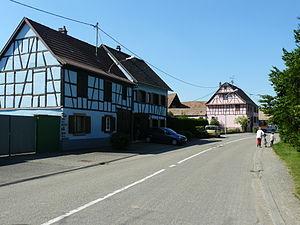
Les maisons à colombages dans la rue principale
Zellwiller est une commune française située dans le département du Bas-Rhin, en région Grand Est.